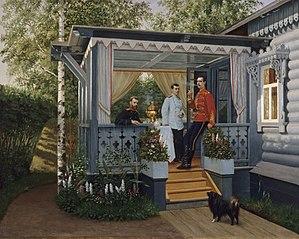
Le grand-duc Serge Alexandrovitch, né le 10 mai 1857 à Tsarskoïe Selo et mort le 17 février 1905 à Moscou, est le cinquième fils de l'empereur Alexandre II de Russie. Il a été grand-duc de Russie, membre du Conseil d'Empire, général de corps d'armée, maire de Moscou, commandant de la région militaire de Moscou, et gouverneur général de Moscou.